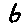
Label: 6